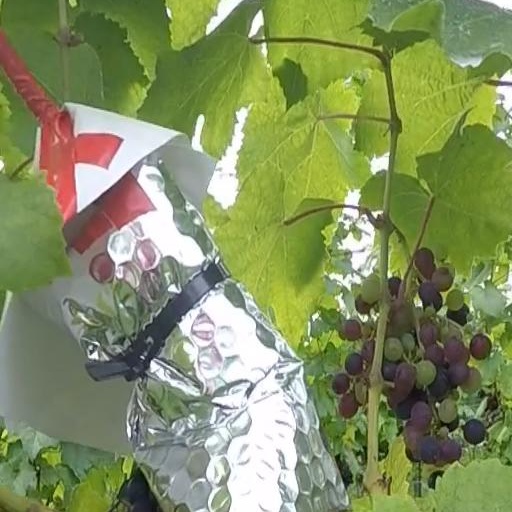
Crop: grape